Mozu Ascot

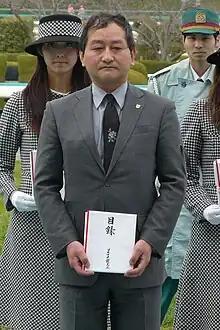
Mozu Ascot's trainer Yoshito Yahagi

Having raced on turf throughout his career, Mozu Ascot was switched to dirt at the start of 2020. He made his first appearance on the new surface in the Negishi Stakes over 1400 metres at Tokyo on 2 February and started at odds of 8.9/1 in a sixteen-runner field which also included Copano Kicking (winner of the race in 2019 and twice victorious in the Capella Stakes), Wide Pharaoh (Unicorn Stakes) and Wonder Lider (Musashino Stakes). Ridden by Lemaire, he produced a sustained run on the outside in the straight, caught Copano Kicking in the final strides, and won by one and a quarter lengths. Yahagi subsequently commented "It was a strong win for him, especially having to carry 58kg... he's a horse that needs a bit of care, as he has his own character".